The Bold and the Beautiful

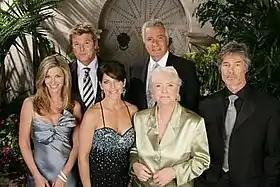
The Forrester family, ' "(l–r)": Kristen (Tracy Melchior), Thorne (Winsor Harmon), Felicia (Lesli Kay), Eric (John McCook), Stephanie (Susan Flannery) and Ridge (Ronn Moss)

"The Bold and the Beautiful" debuted on March 23, 1987. Set in Los Angeles, it centers around the Forrester family and their fashion house business, Forrester Creations. Like many soap operas, "B&B" looks into the lives of wealthy families and how love affairs, scandals, and betrayals affect each of the family members and their relationships with each other.